Mesoamerica

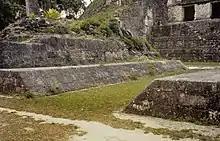
A small ceremonial ballcourt at Tikal.

Autosacrifice, also called bloodletting, is the ritualized practice of drawing blood from oneself. It is commonly seen or represented through iconography as performed by ruling elites in highly ritualized ceremonies, but it was easily practiced in mundane sociocultural contexts (i.e., non-elites could perform autosacrifice). The act was typically performed with obsidian prismatic blades or stingray spines, and blood was drawn from piercing or cutting the tongue, earlobes, and/or genitals (among other locations). Another form of autosacrifice was conducted by pulling a rope with attached thorns through the tongue or earlobes. The blood produced was then collected on amate held in a bowl.